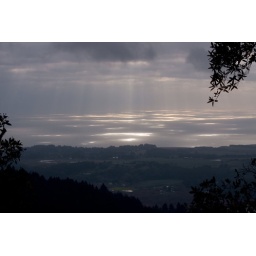
Great cloud day over the pacific ocean